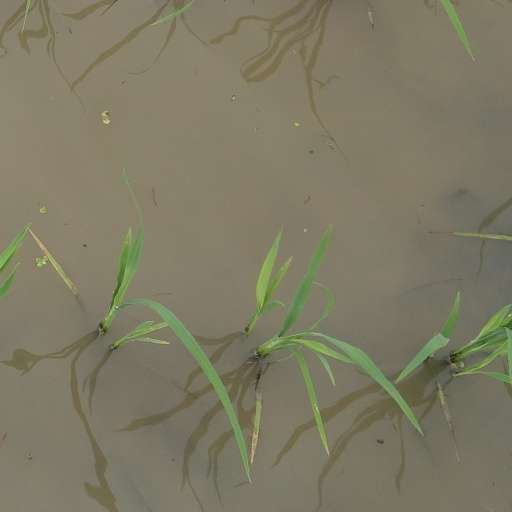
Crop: rice